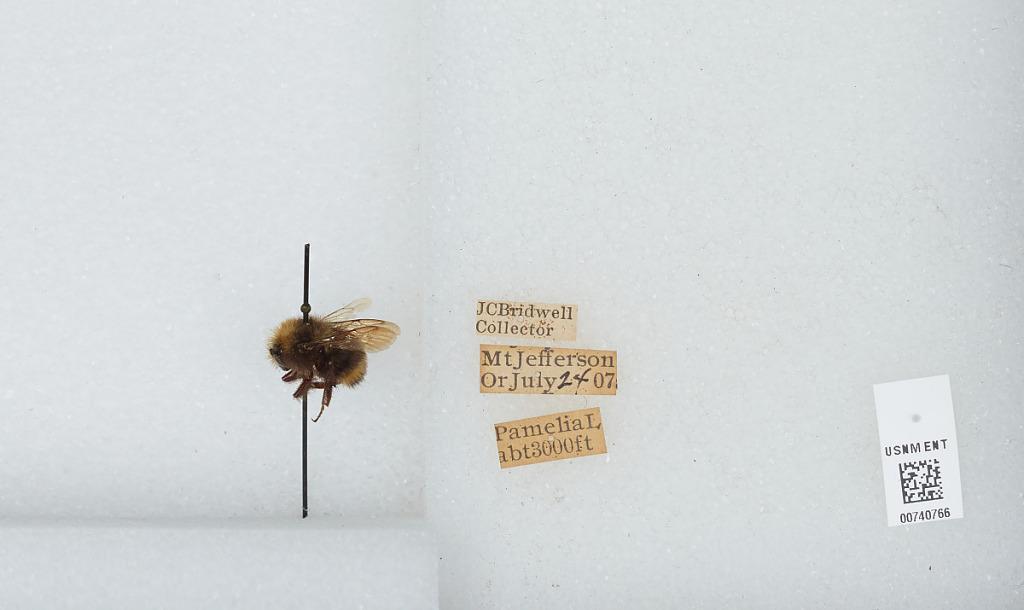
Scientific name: Bombus (Fervidobombus) californicus Smith
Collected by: J. Bridwell
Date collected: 1907-7-24
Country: United States
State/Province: Oregon
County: Linn
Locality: Mount Jefferson, Pamelia Lake
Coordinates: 44.6544, -121.845